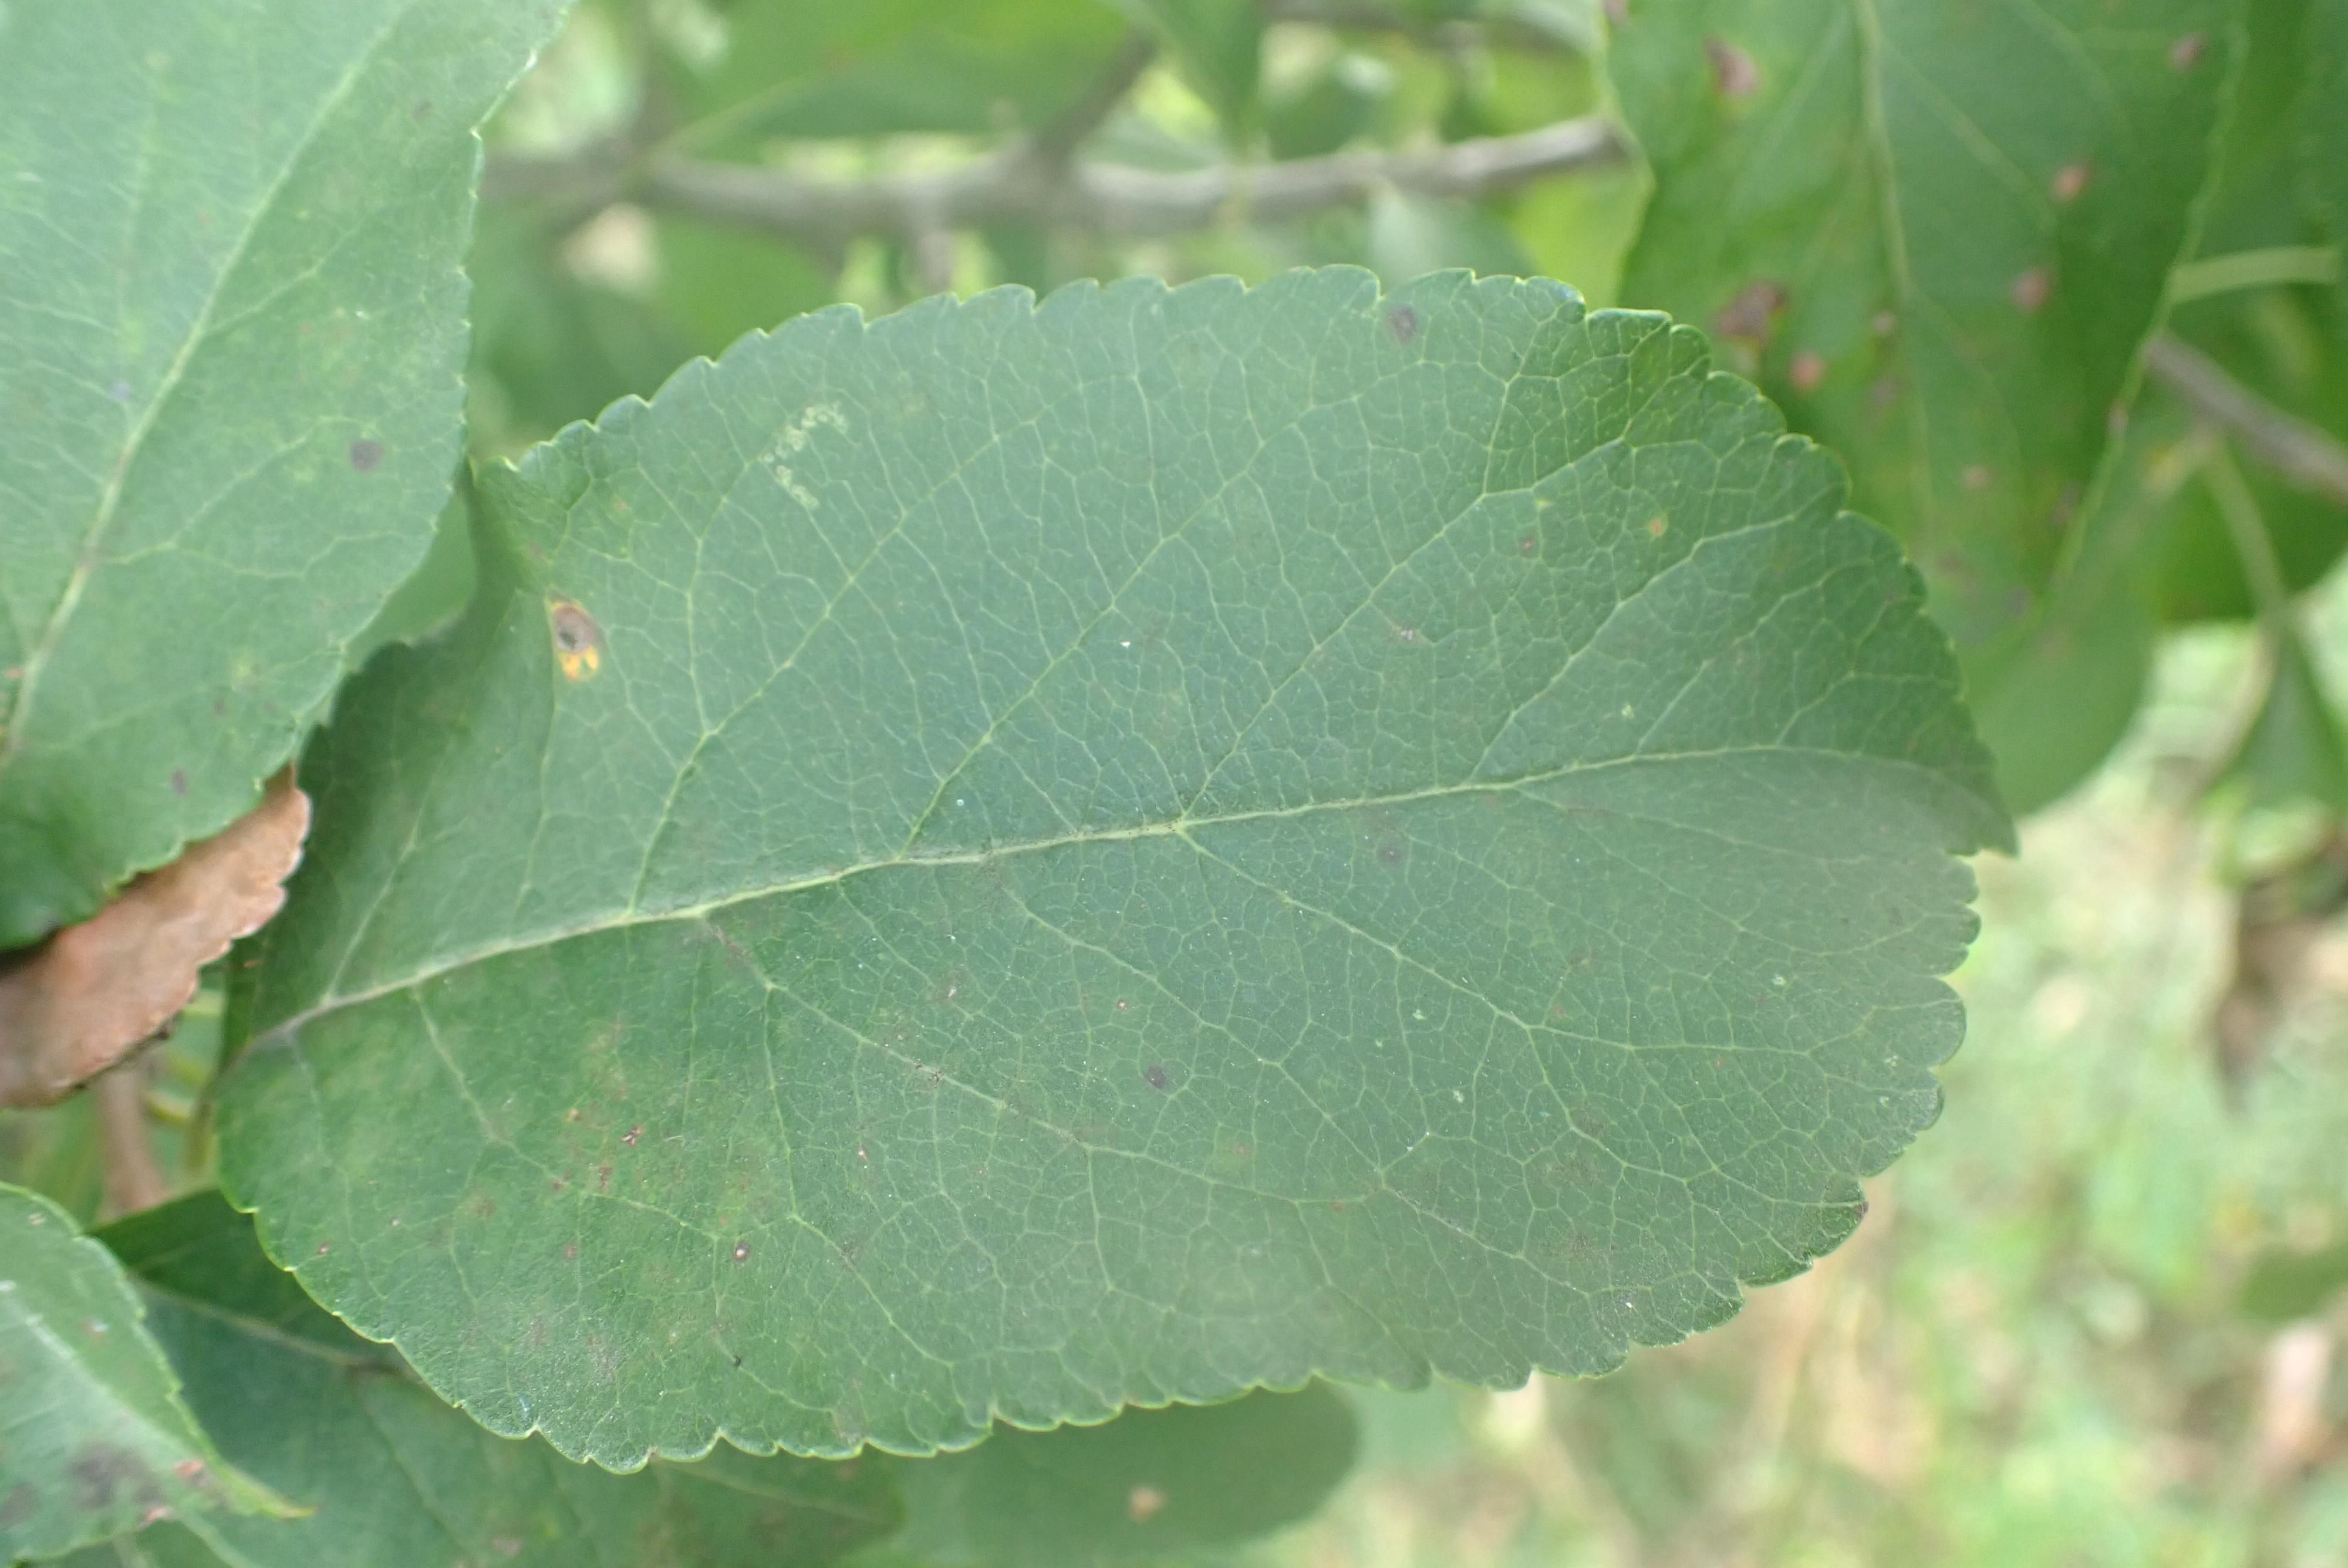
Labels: complex